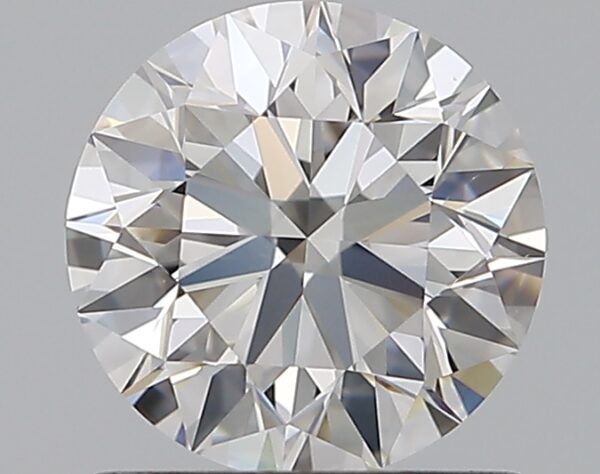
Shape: round
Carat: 0.9
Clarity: VS1
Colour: E
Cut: EX
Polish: EX
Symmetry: EX
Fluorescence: N
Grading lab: GIA
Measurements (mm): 6.12 x 6.14 x 3.85